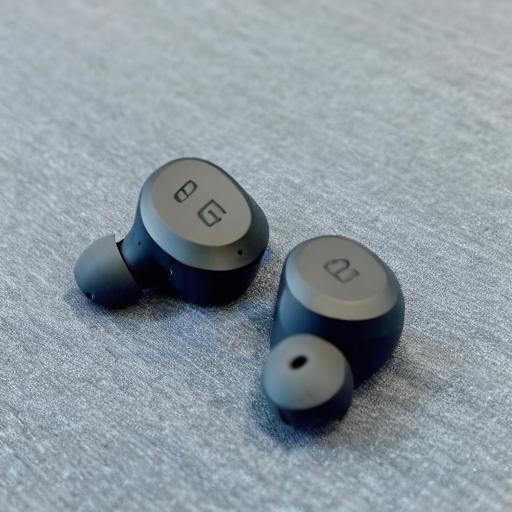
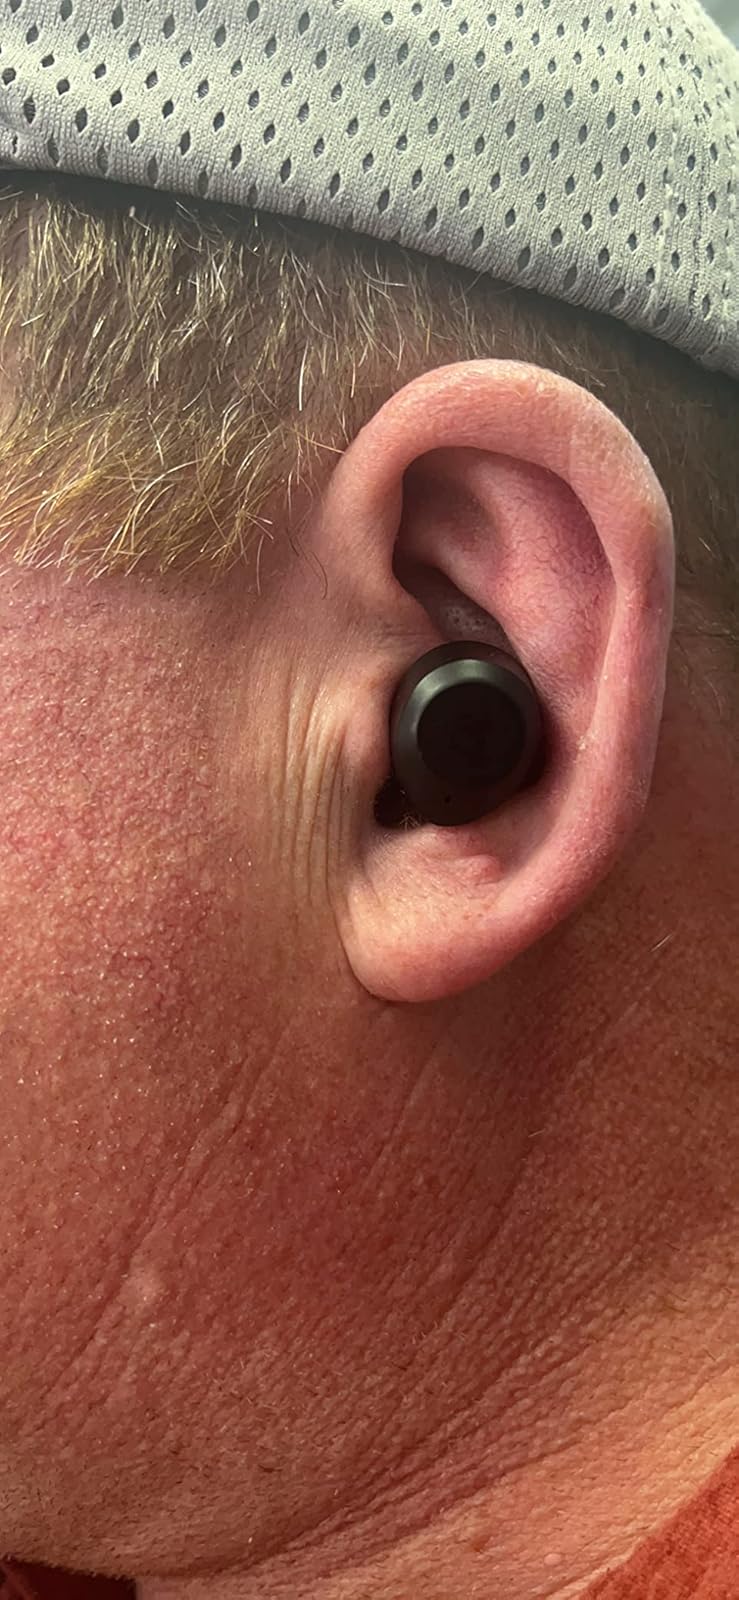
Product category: earbuds
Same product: no